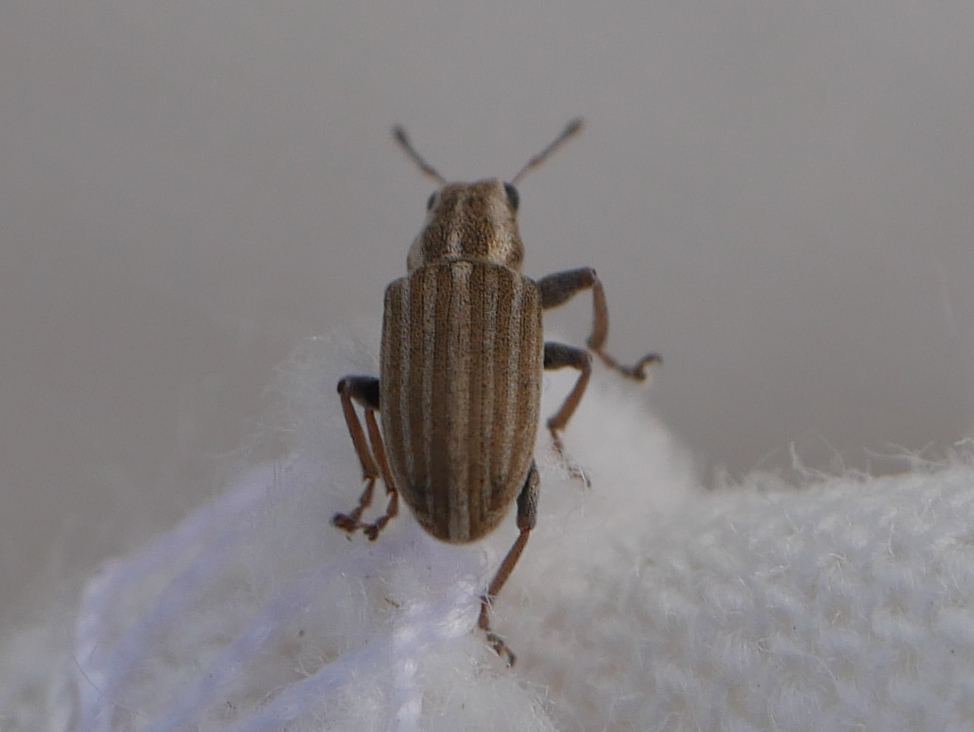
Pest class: pea_leaf_weevil